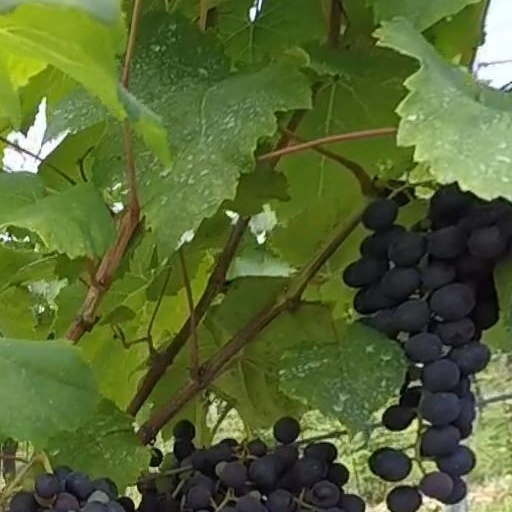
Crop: grape